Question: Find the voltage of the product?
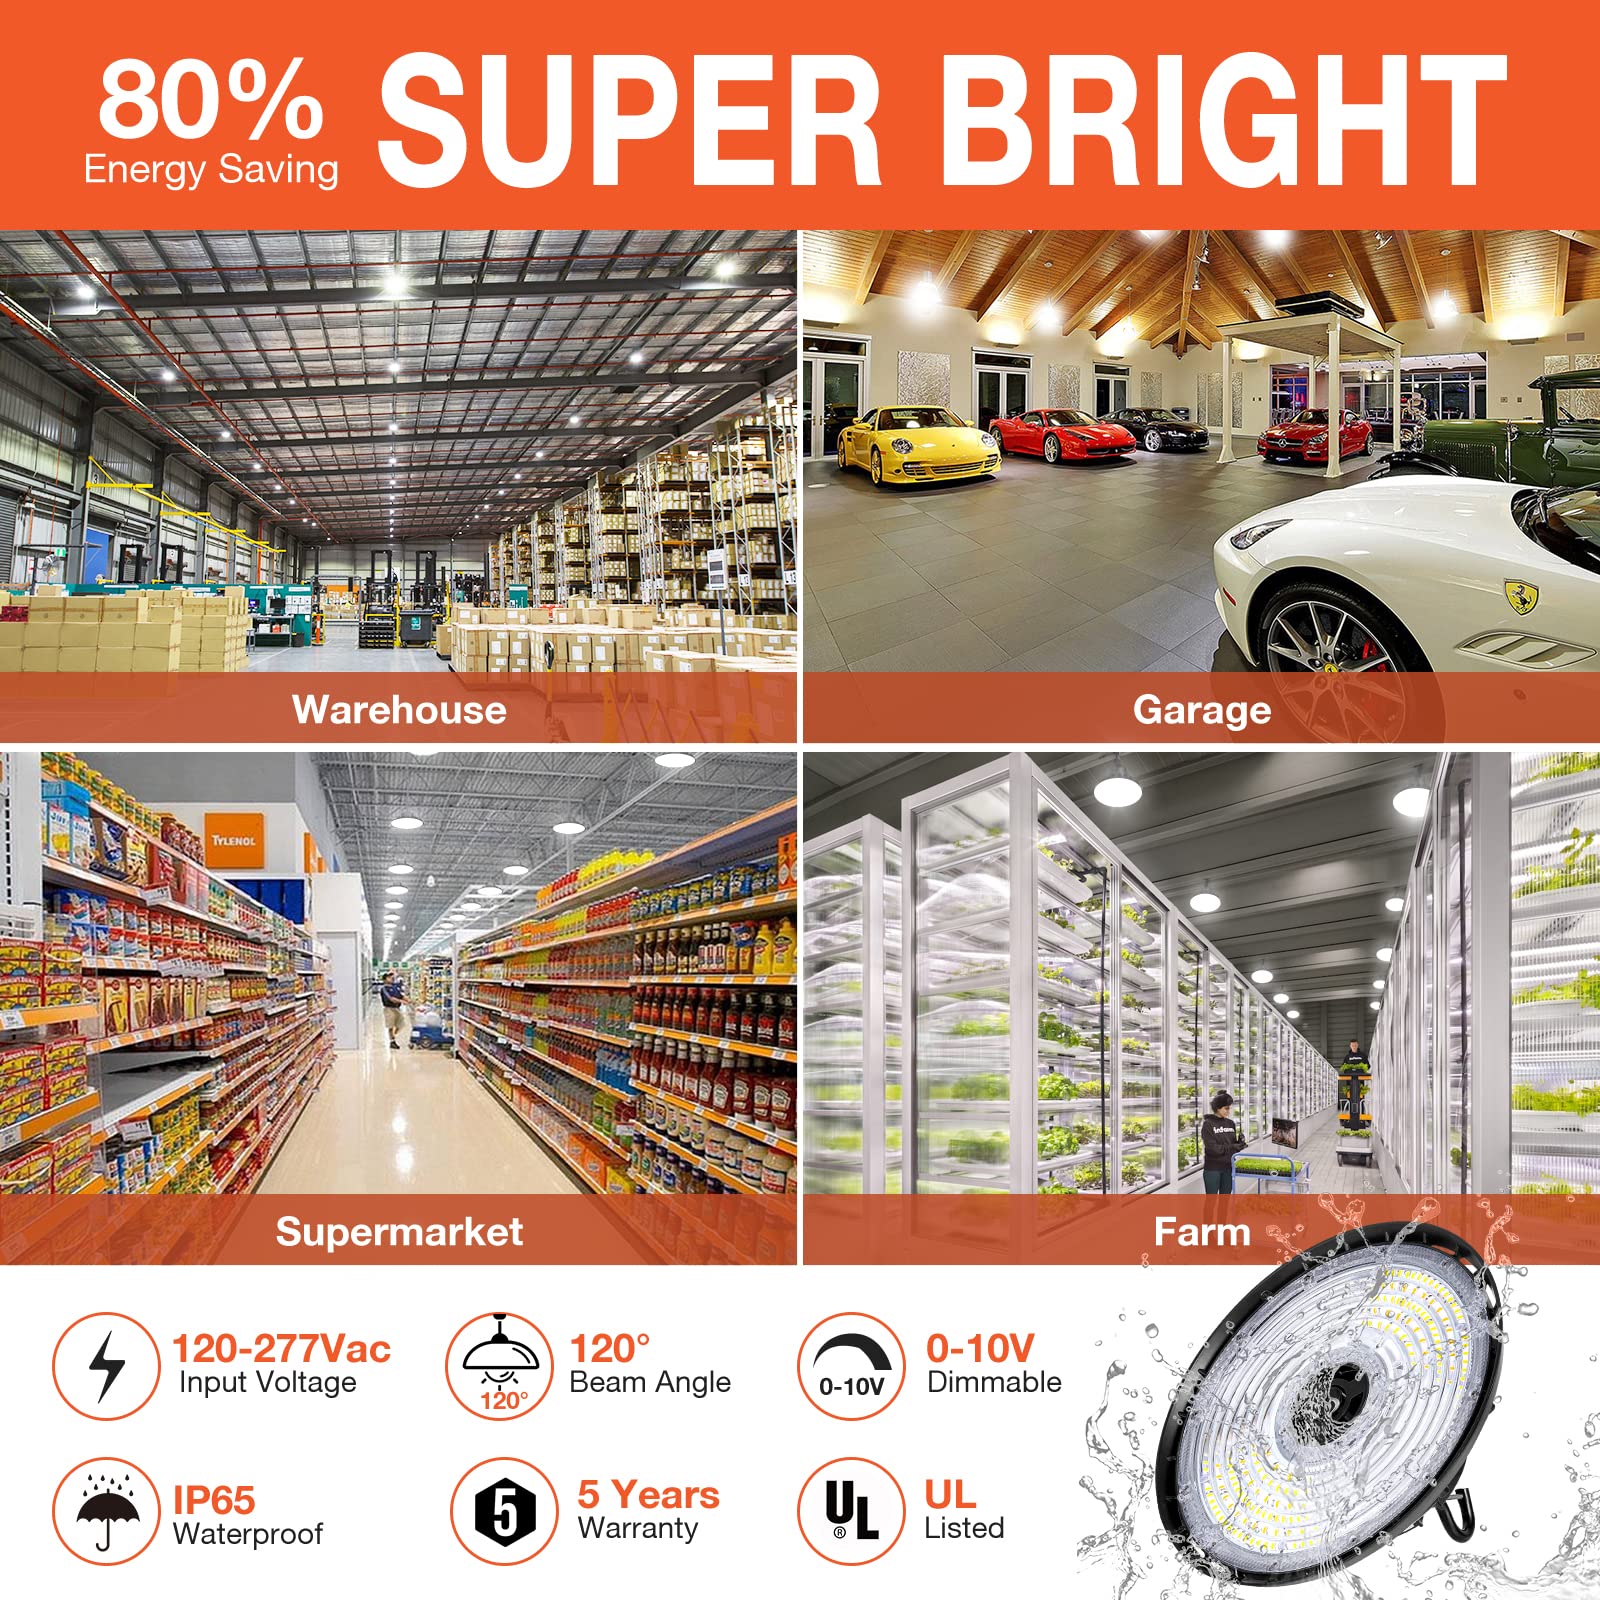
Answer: [0.0, 10.0] volt